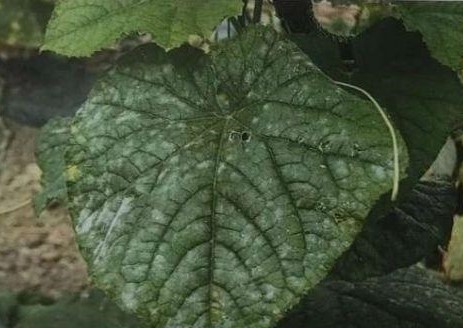
Plant: Cucumber
Disease: cucumber powdery mildew